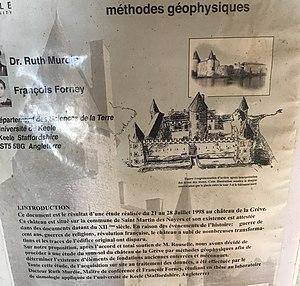
Etude du sol château de la Grève
Le château de la Grève est un monument situé dans le département de la Vendée, en région Pays de la Loire, à côté de la foret domaniale du Détroit au centre du département, entre les communes de la La Ferrière et de Saint-Martin-des-Noyers